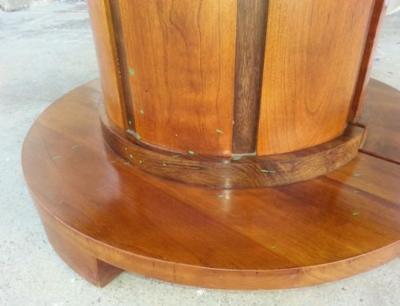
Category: table